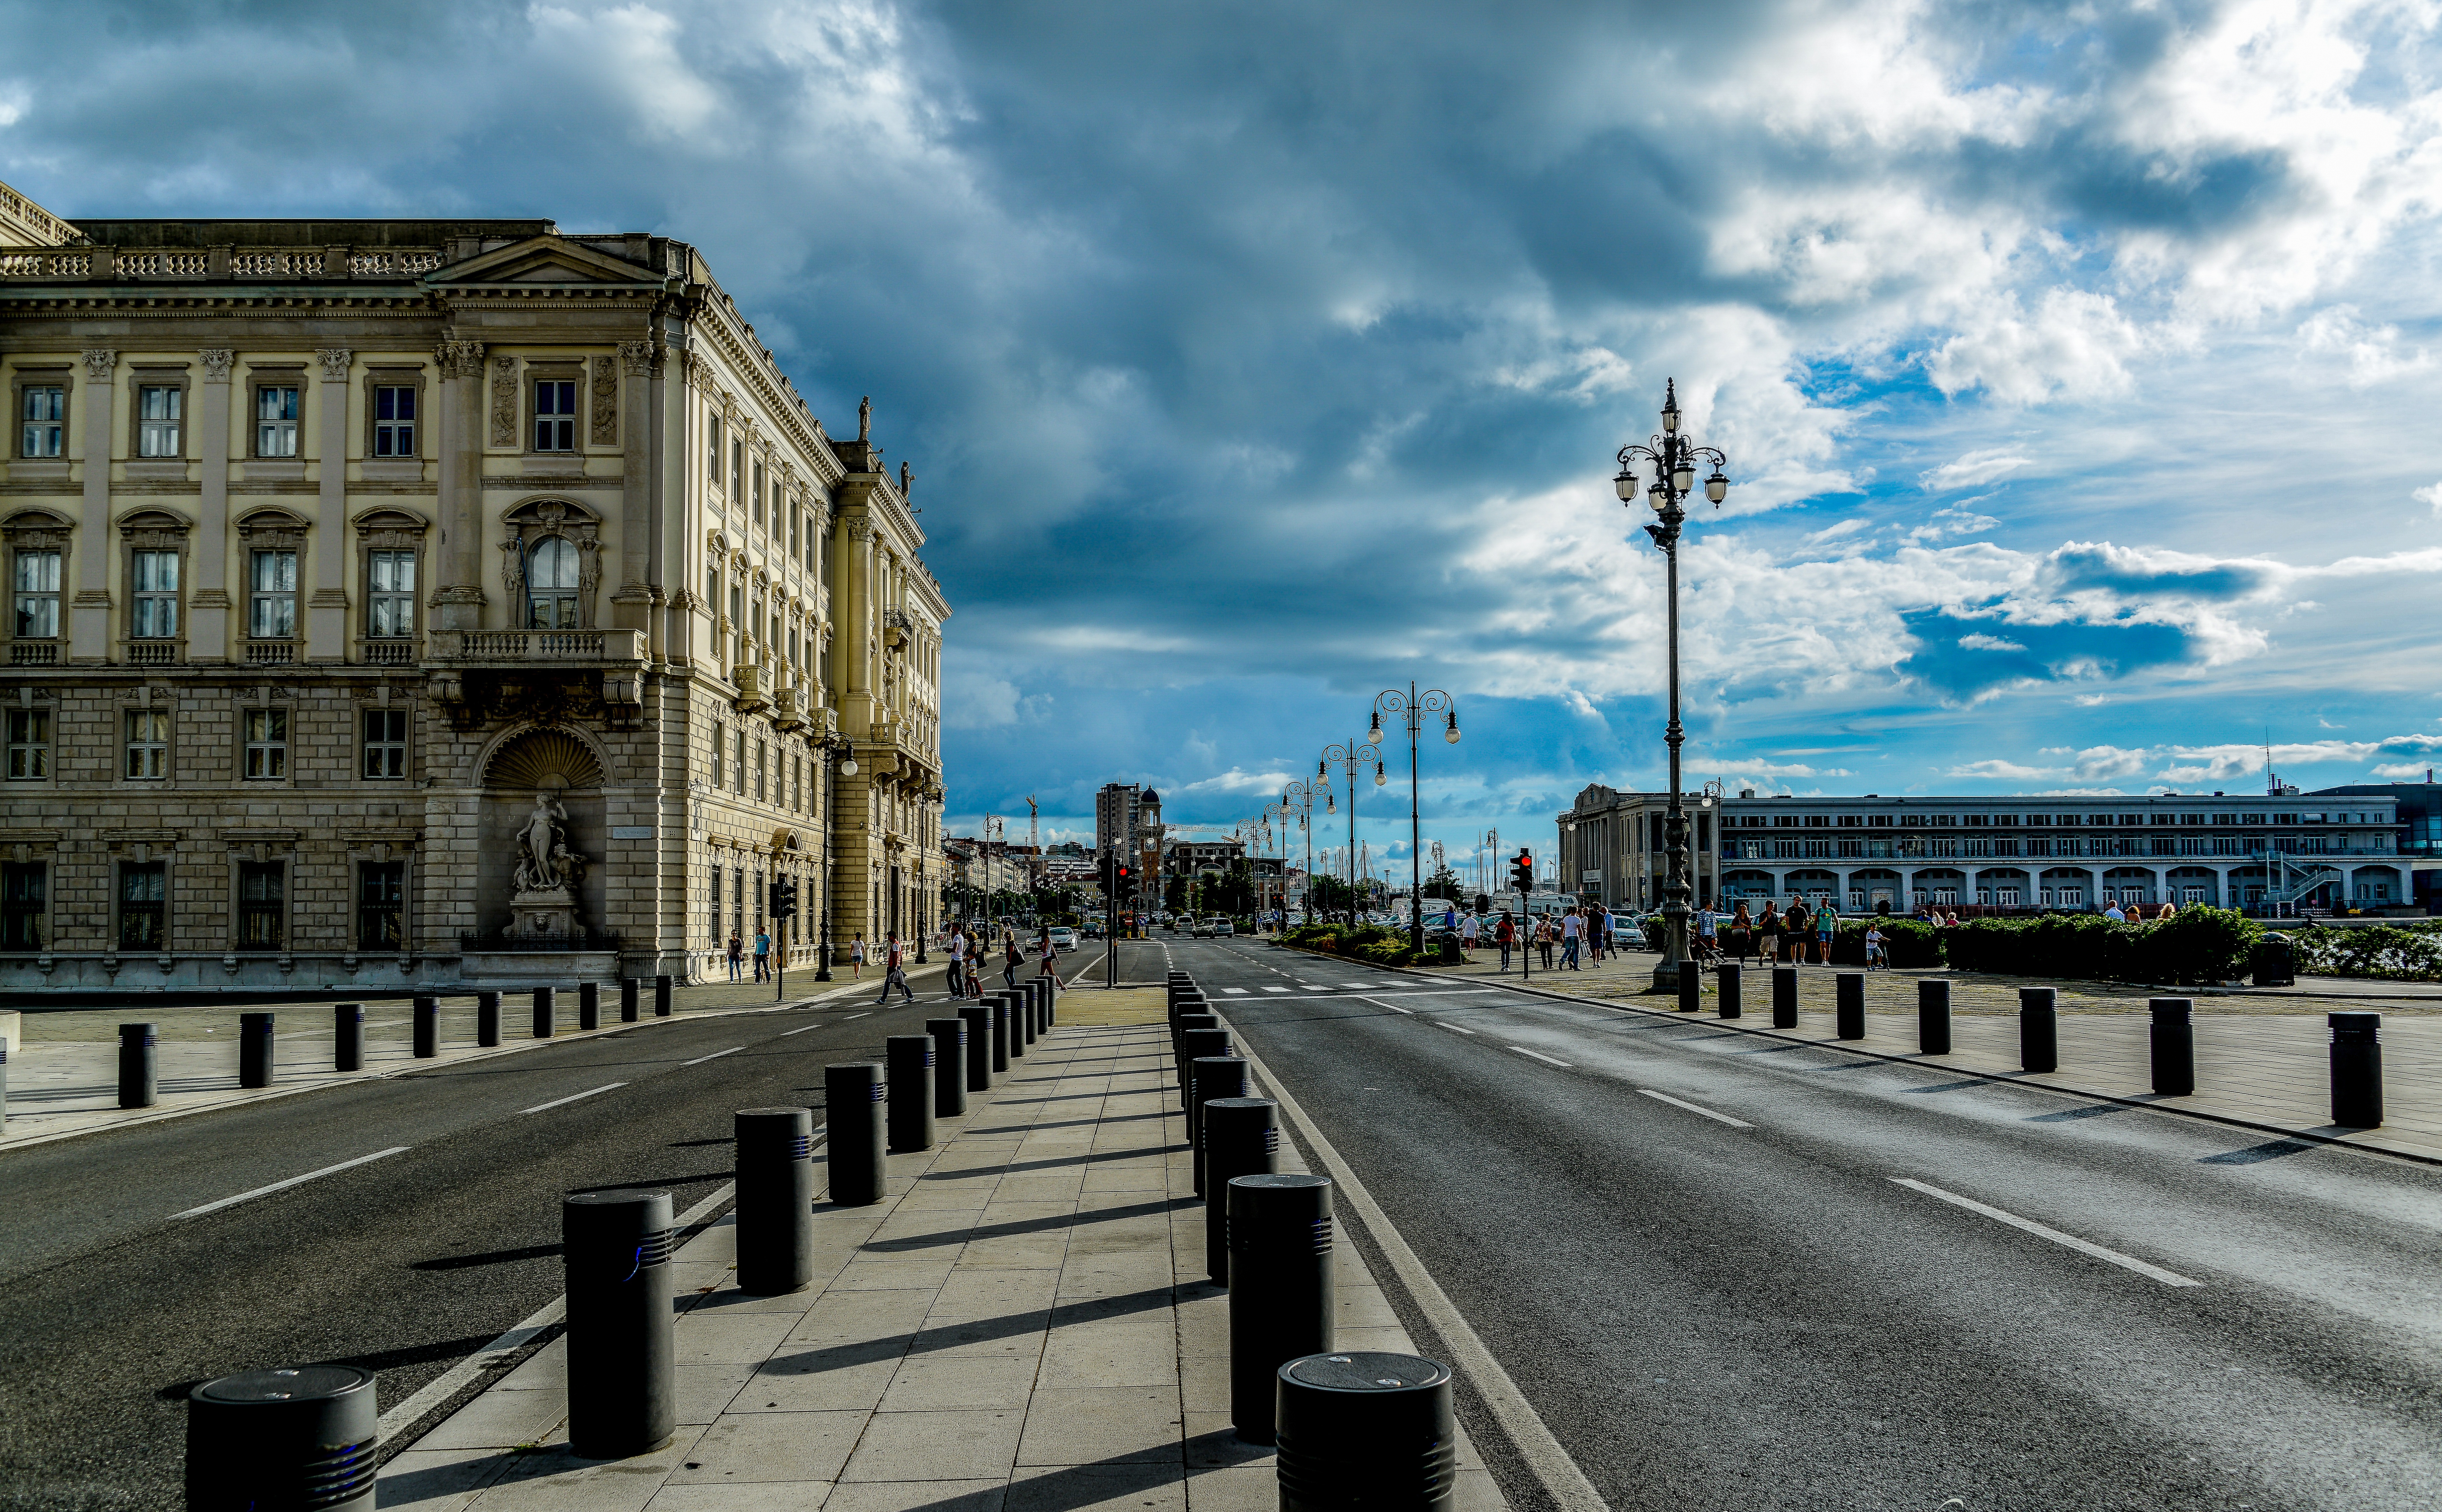
landscape, architecture, boardwalk, road, street, city, pier, walkway, cityscape, downtown, evening, landmark, waterway, clouds, piazza, trieste, urban area, human settlement